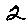
Label: 2